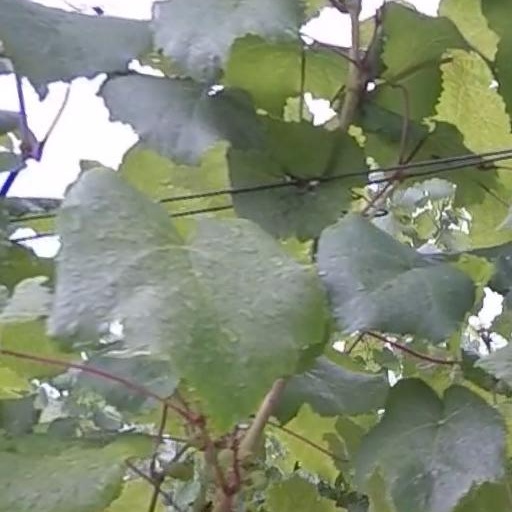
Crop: grape